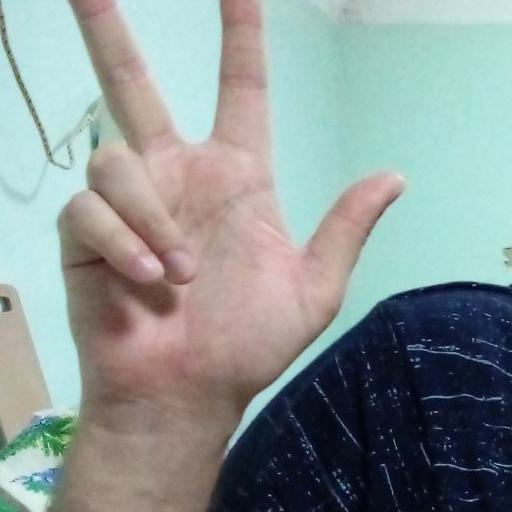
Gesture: three2